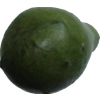
Label: green_avocado